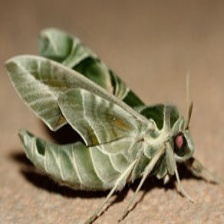
Species: OLEANDER HAWK MOTH